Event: Nepal Earthquake
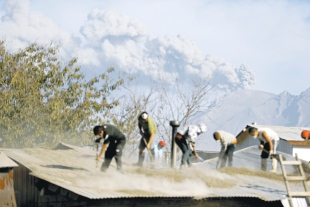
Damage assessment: damage